Tim Ward (racing driver)

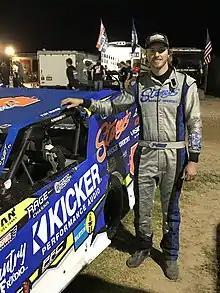
Ward at 141 Speedway in 2020

Tim Ward (born February 23, 1994) is an American professional dirt track and stock car racing driver. Ward predominantly competes in dirt modified competition.